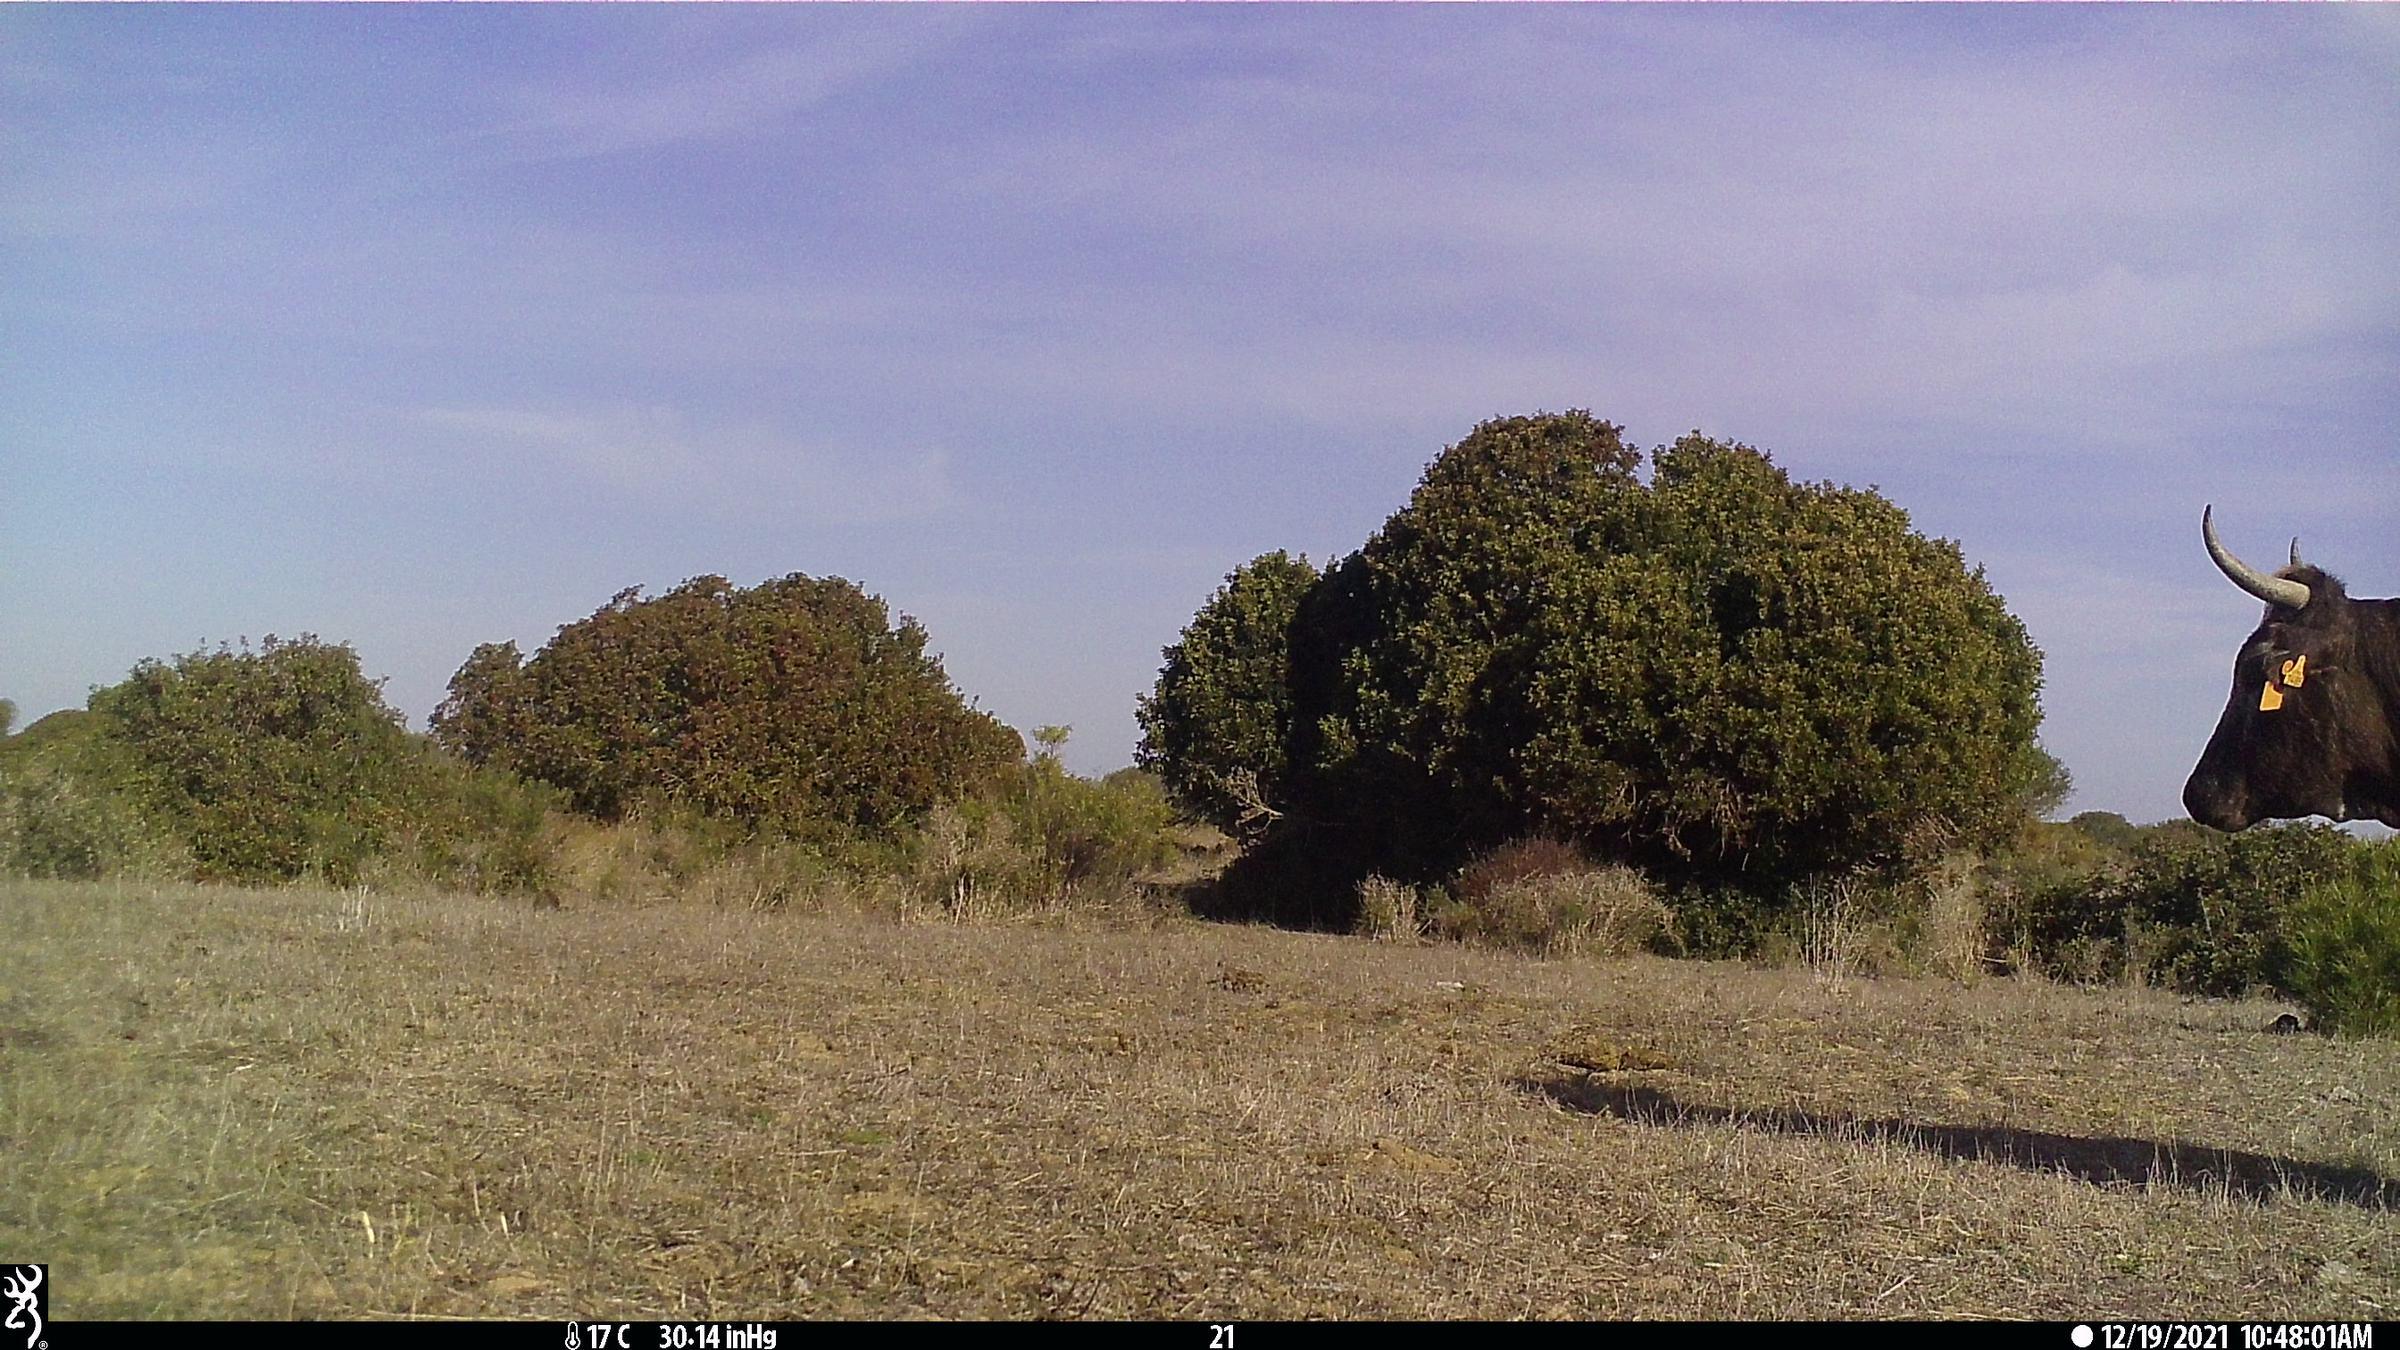
Species: Bos taurus